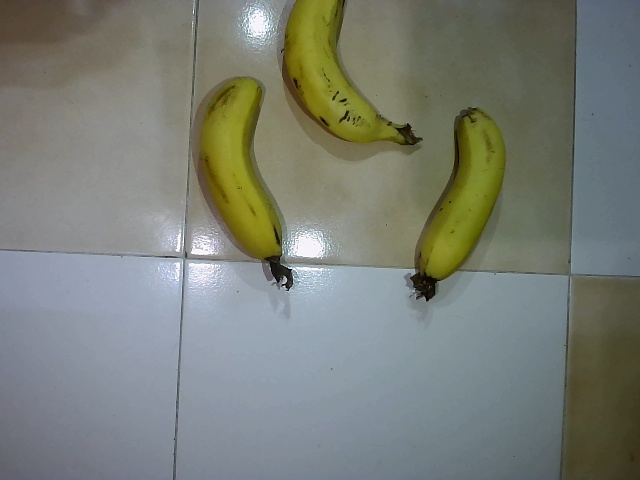
Label: Ripe_Banana